Manchukuo

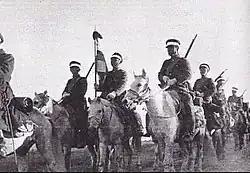
Cavalry of the Manchukuo Imperial Army

In 1931–1932, there were 100,000 Japanese farmers; other sources mention 590,760 Japanese inhabitants. Other figures for Manchukuo speak of a Japanese population 240,000 strong, later growing to 837,000. In Xinjing, they made up 25% of the population. Accordingly, to the census of 1936, of the Japanese population of Manchukuo, 22% were civil servants and their families; 18% were working for the South Manchurian Railroad company; 25% had come to Manchukuo to establish a business, and 21% had come to work in industry. The Japanese working in the fields of transportation, the government, and in business tended to be middle class, white-collar people such as executives, engineers, and managers, and those Japanese who working in Manchukuo as blue-collar employees tended to be skilled workers. In 1934, it was reported that a Japanese carpenter working in Manchukuo with its growing economy could earn twice as much as he could in Japan. With its gleaming modernist office buildings, state of the art transport networks like the famous Asia Express railroad line, and modern infrastructure that was going up all over Manchukuo, Japan's newest colony become a popular tourist destination for middle-class Japanese, who wanted to see the "Brave New Empire" that was going up in the mainland of Asia. The Japanese government had official plans projecting the emigration of 5 million Japanese to Manchukuo between 1936 and 1956. Between 1938 and 1942 a batch of young farmers of 200,000 arrived in Manchukuo; joining this group after 1936 were 20,000 complete families. Of the Japanese settlers in Manchukuo, almost half came from the rural areas of Kyushu. When Japan lost sea and air control of the Yellow Sea in 1943–44, this migration stopped.